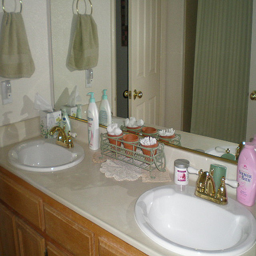
A home bathroom with two sinks and gold faucets
a room with two sinks and some shampoo and handwash
The view of a restroom vanity and reflection in the mirror.
a bath room with allot of care products inside it
A picture of a bathroom counter with two sinks and a large mirror.